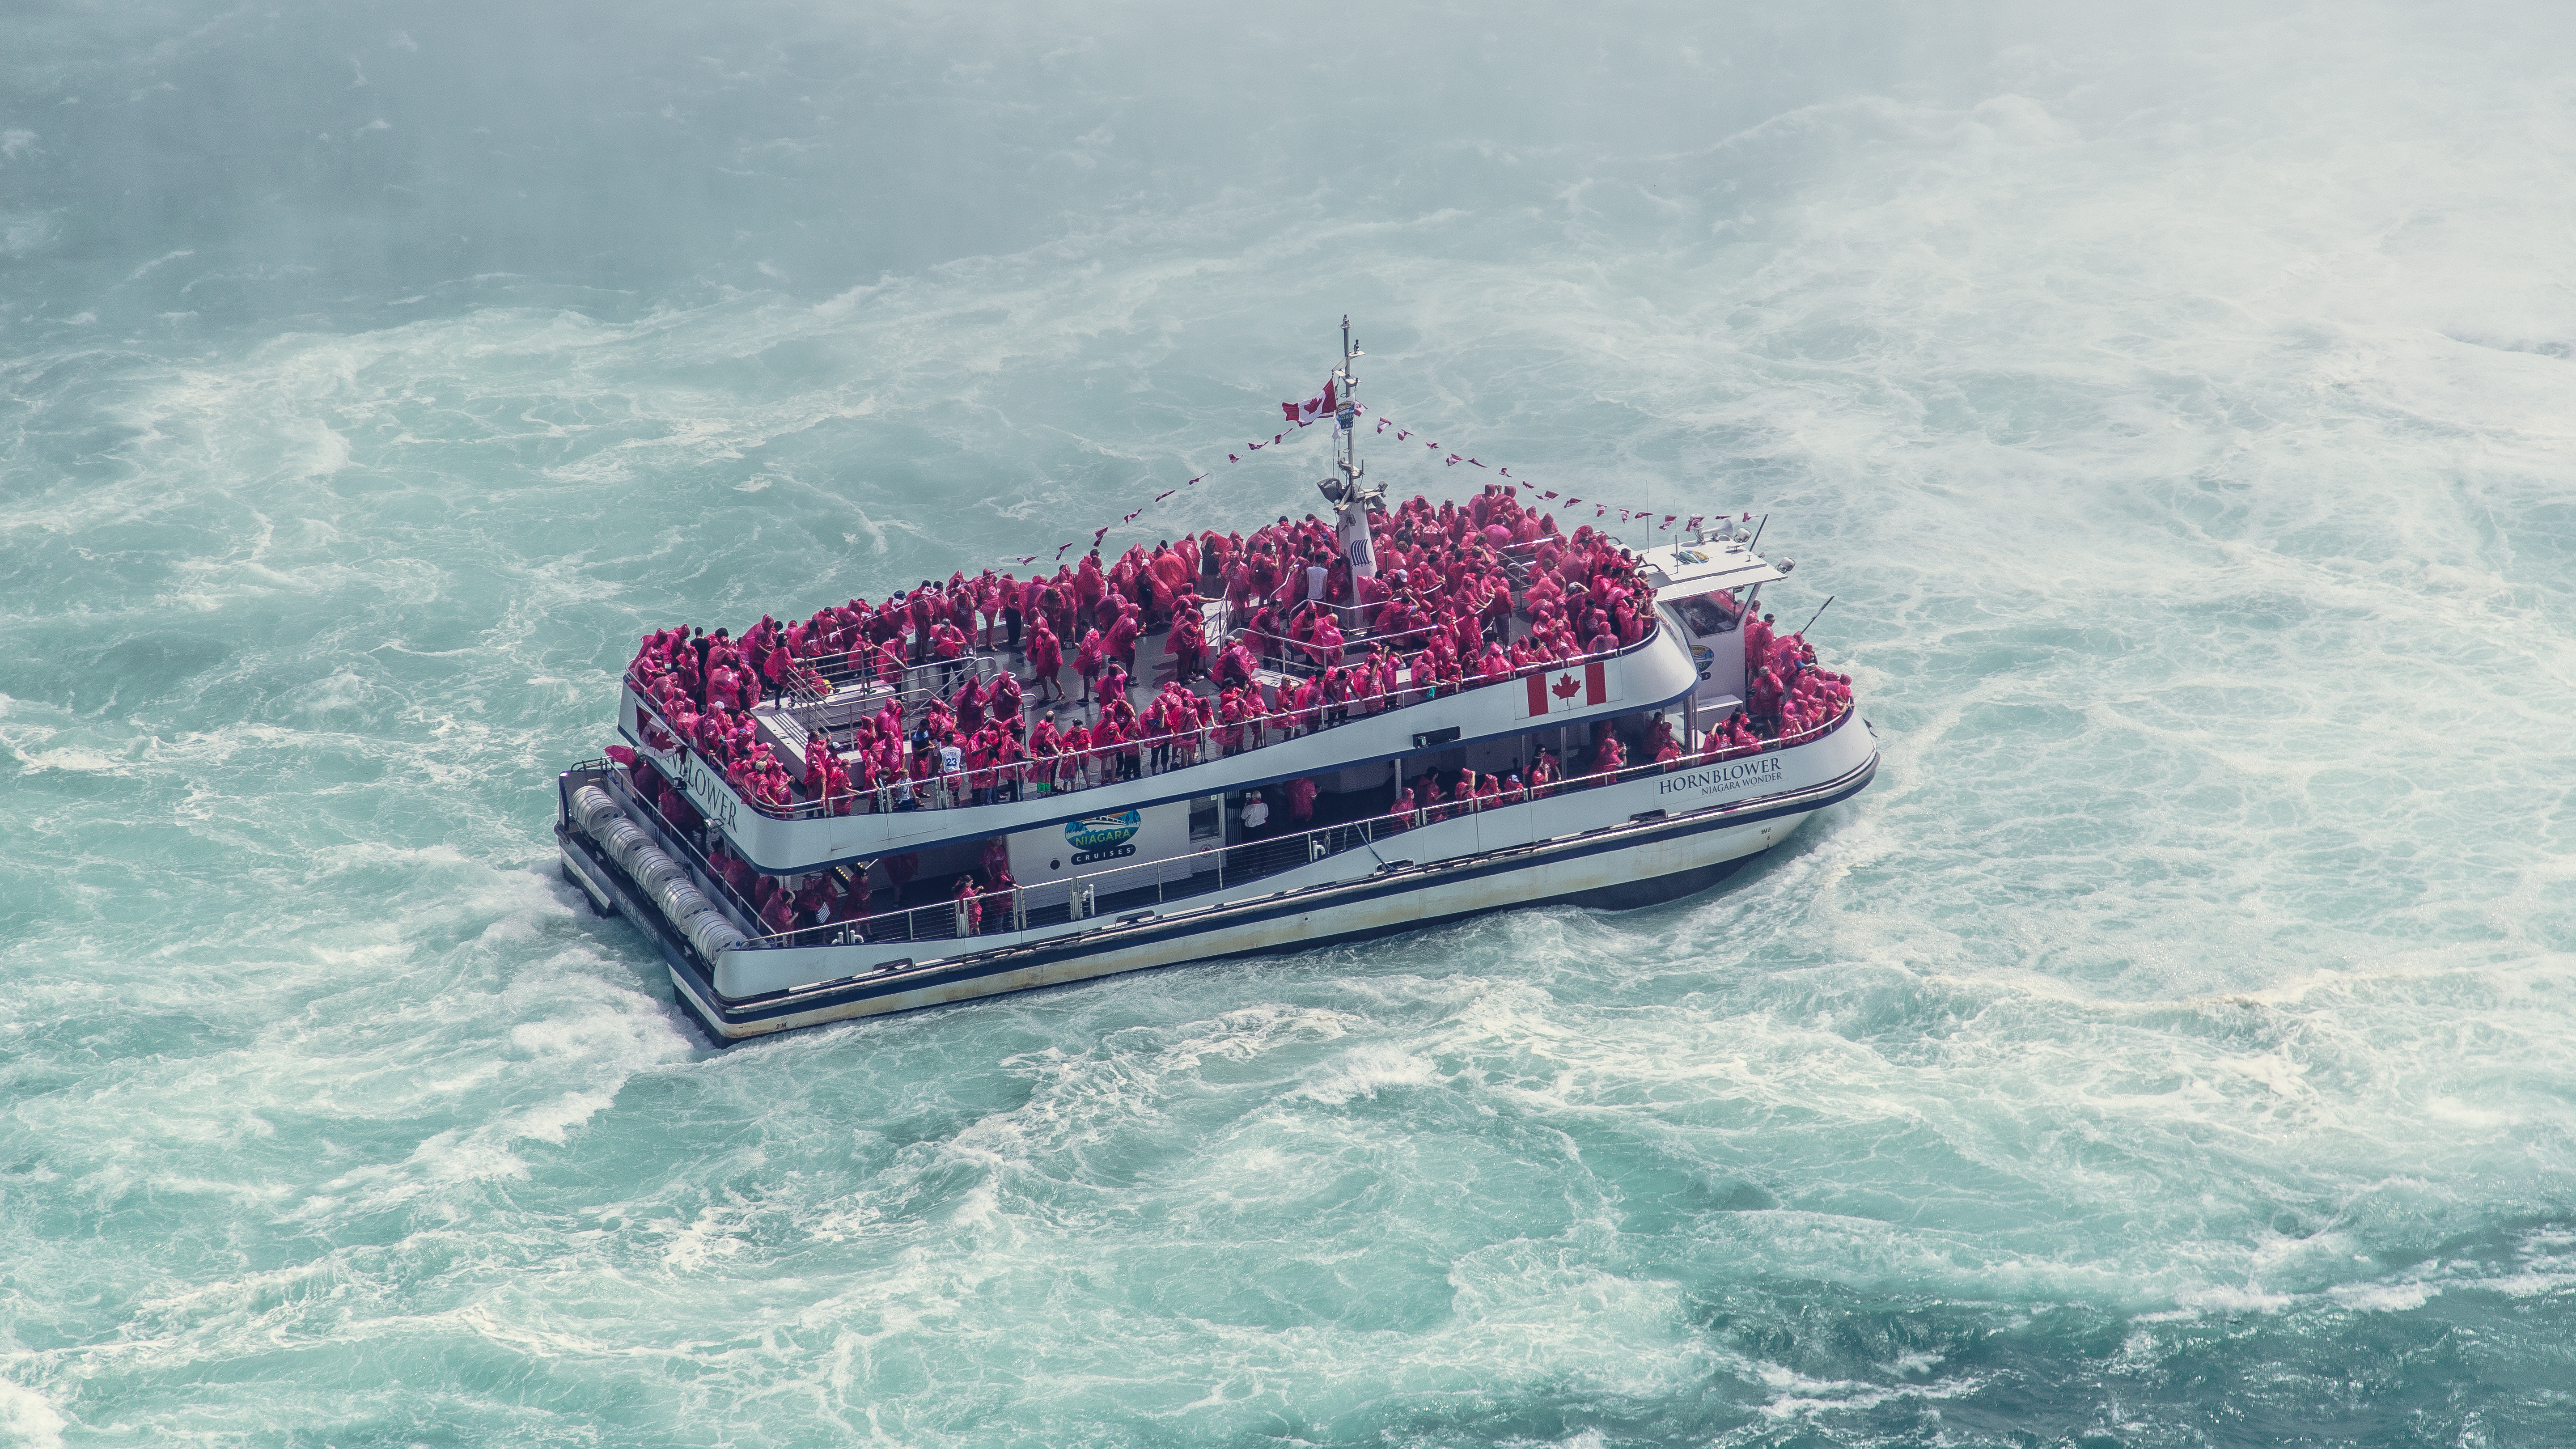
sea, water, ocean, boat, lake, river, ship, vehicle, wafe, watercraft, cruise ship, motor ship, passenger ship, freight transport, ocean liner, tank ship